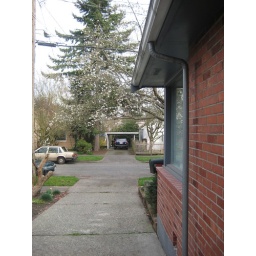
Home again, and the tree in front of our house has bloomed!